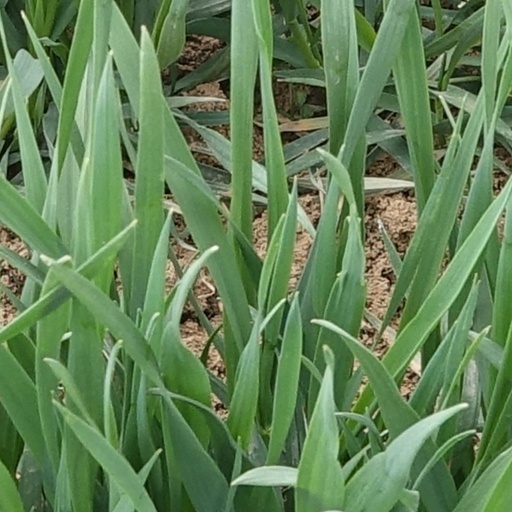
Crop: wheat